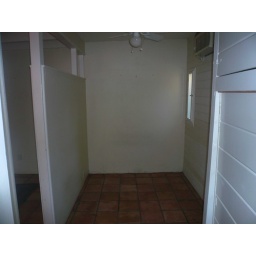
bedroom nook - My cute, new, small guest house in LA